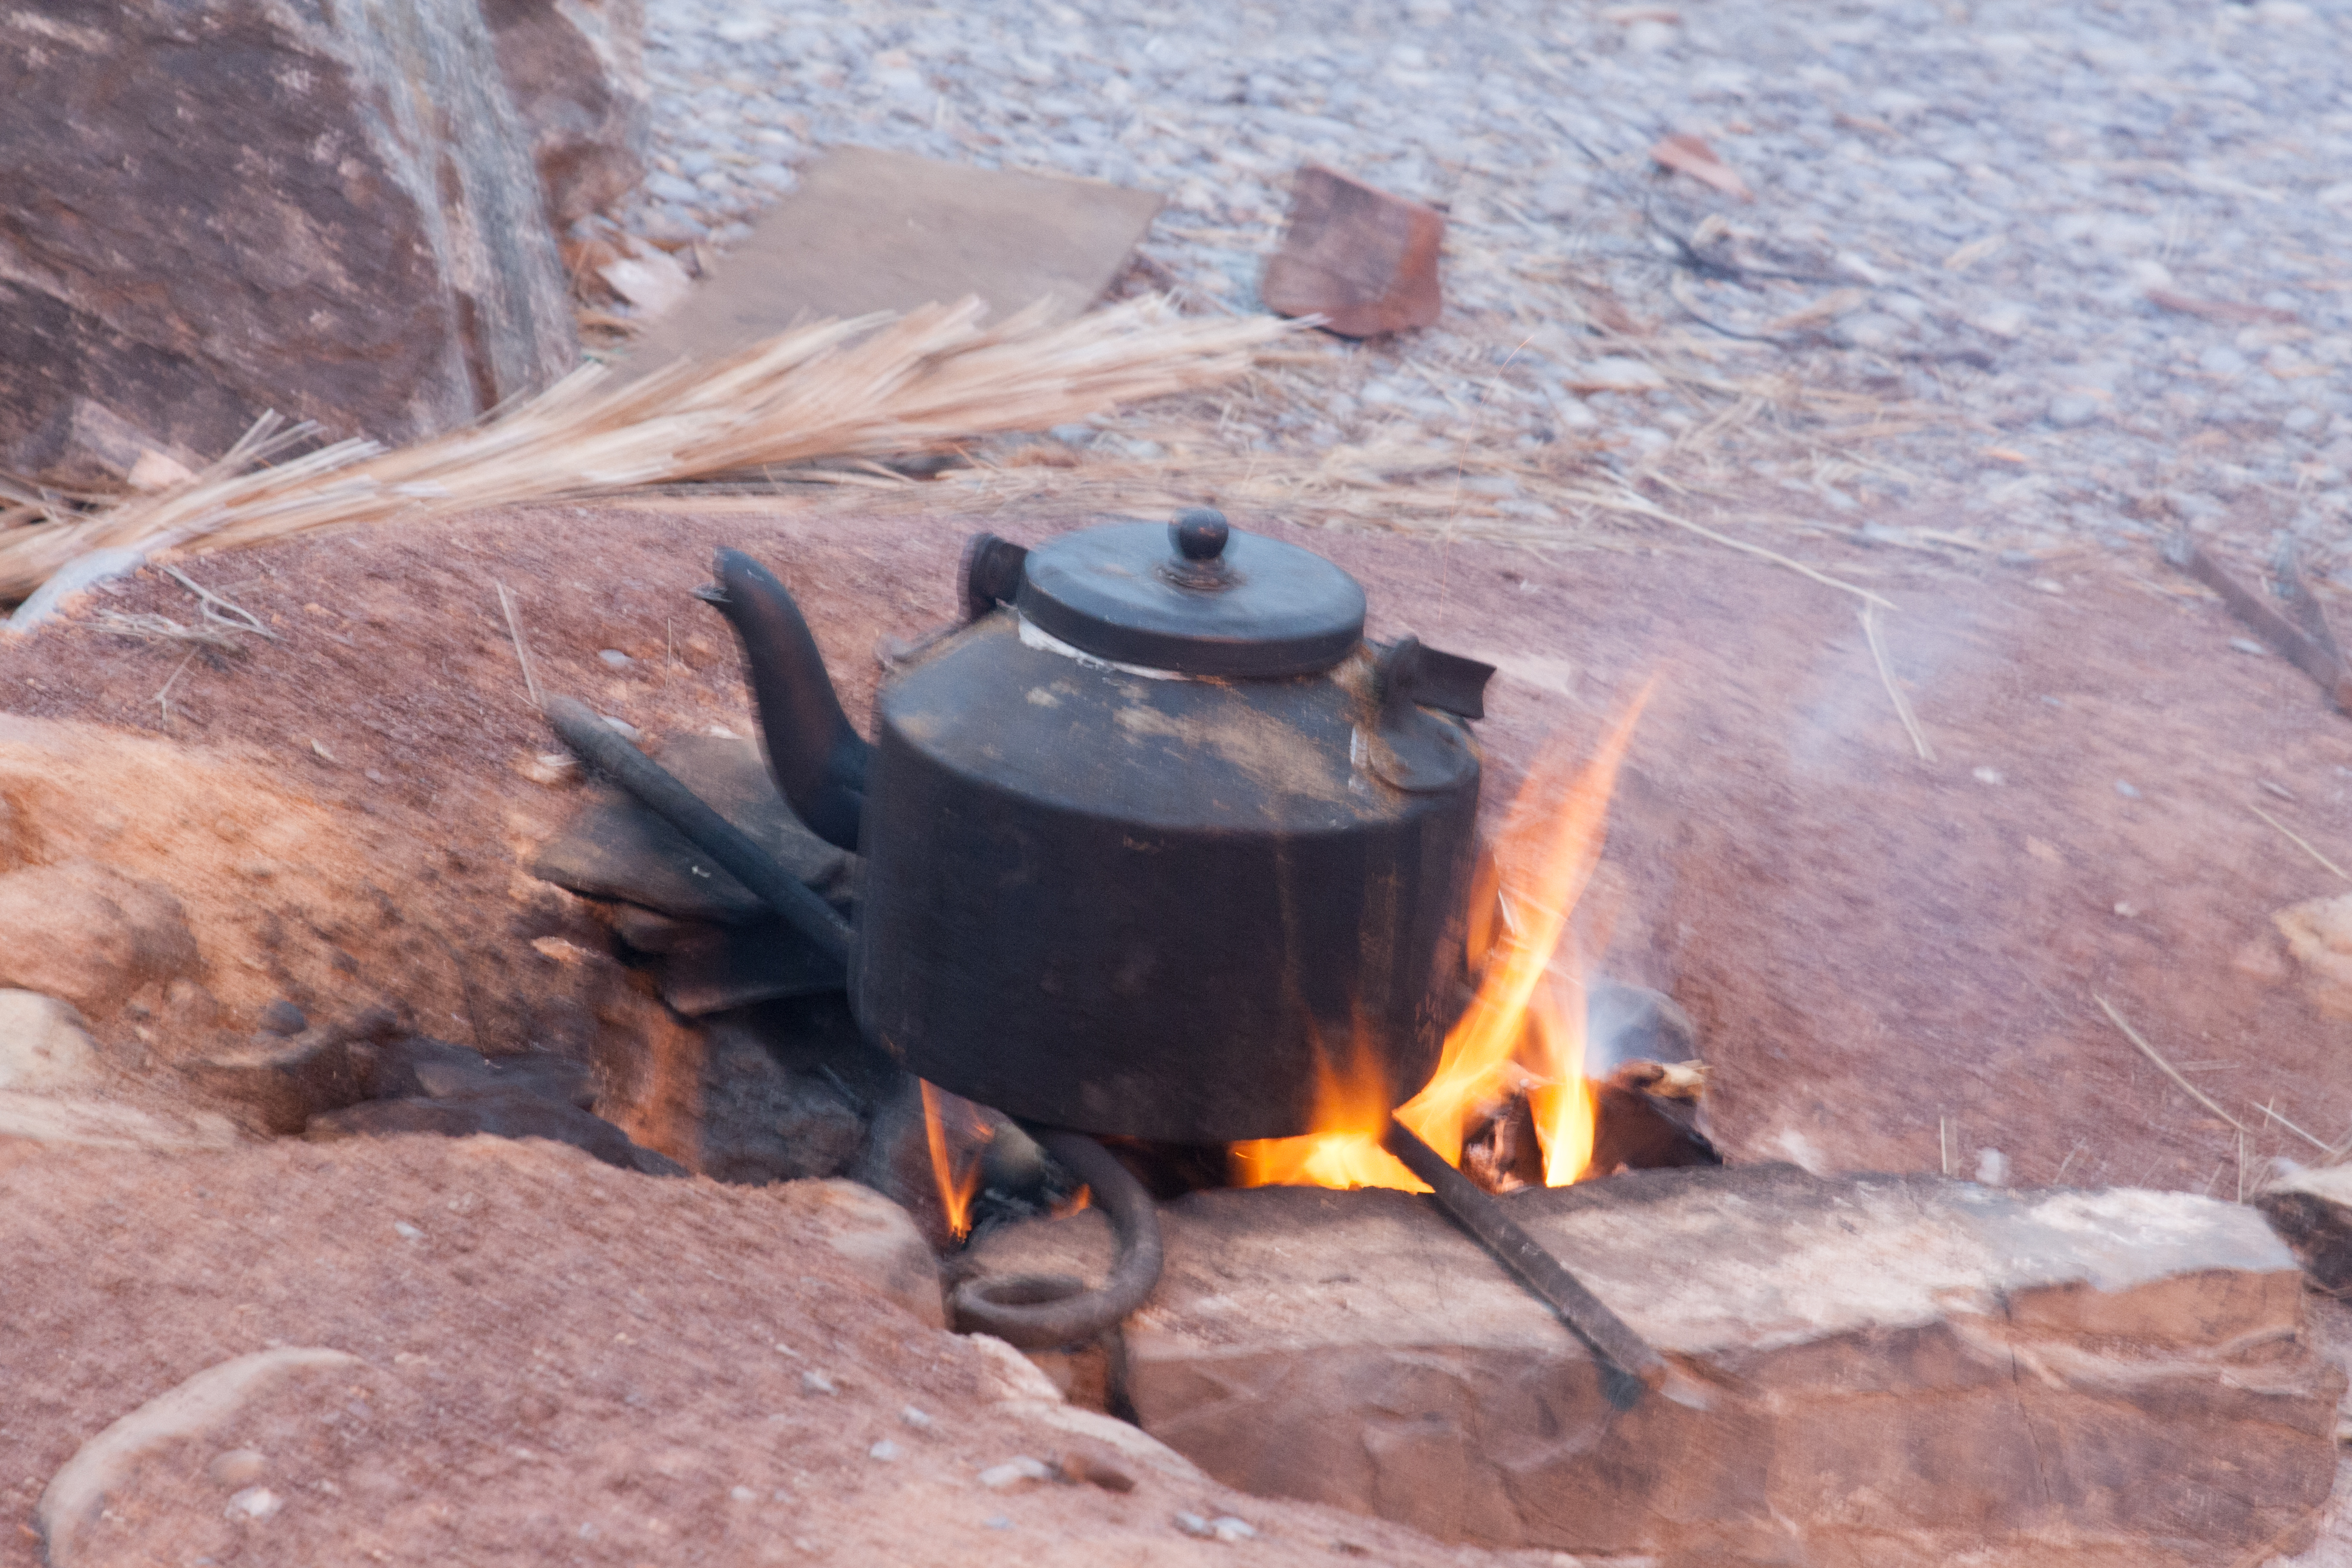
fire, cooking, heat, charcoal, landscape